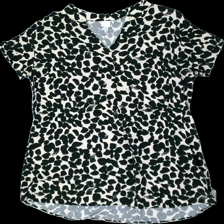
View: front
Type: Tunic
Category: Ladies
Brand: H&M
Colors: Beige, Black
Material: 100% viscose
Pattern: Animal print
Cut: V-collar
Size: M
Season: All
Stains: Minor
Smell: Minor
Price range: 100-150
Recommended usage: Reuse
Description: Animal printed tunic